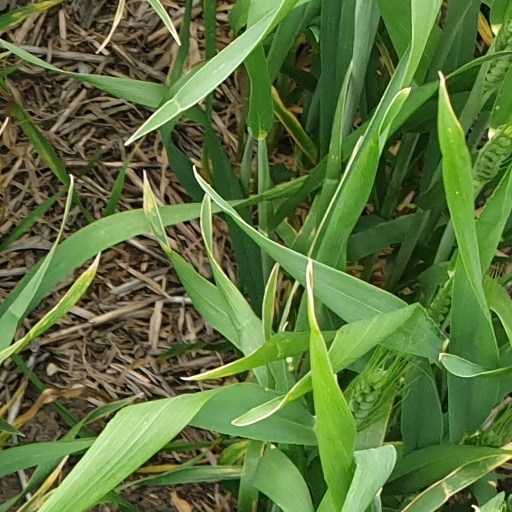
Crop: wheat